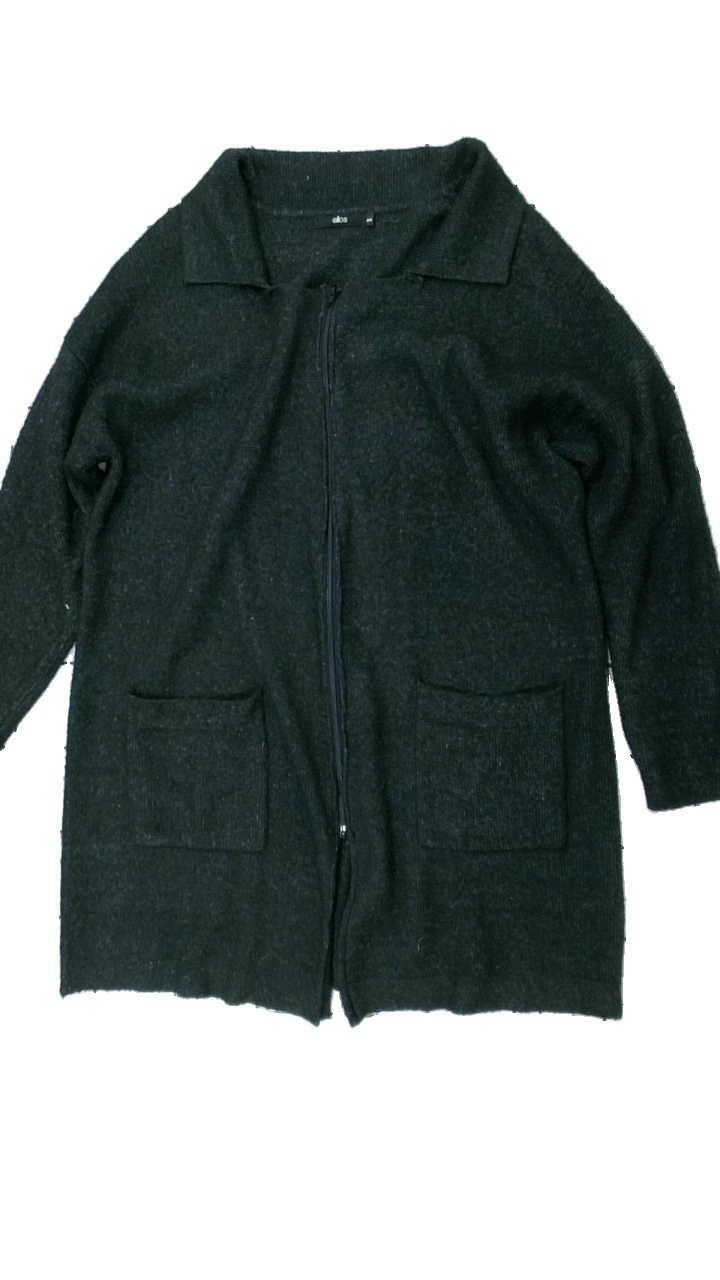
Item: Cardigan (Unisex)
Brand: Ellos
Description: svart kofta med dragkedja, nopprig
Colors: Black
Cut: Regular
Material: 72% acrylic 28% nylone
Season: All
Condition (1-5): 2
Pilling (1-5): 2
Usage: Export
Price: <50